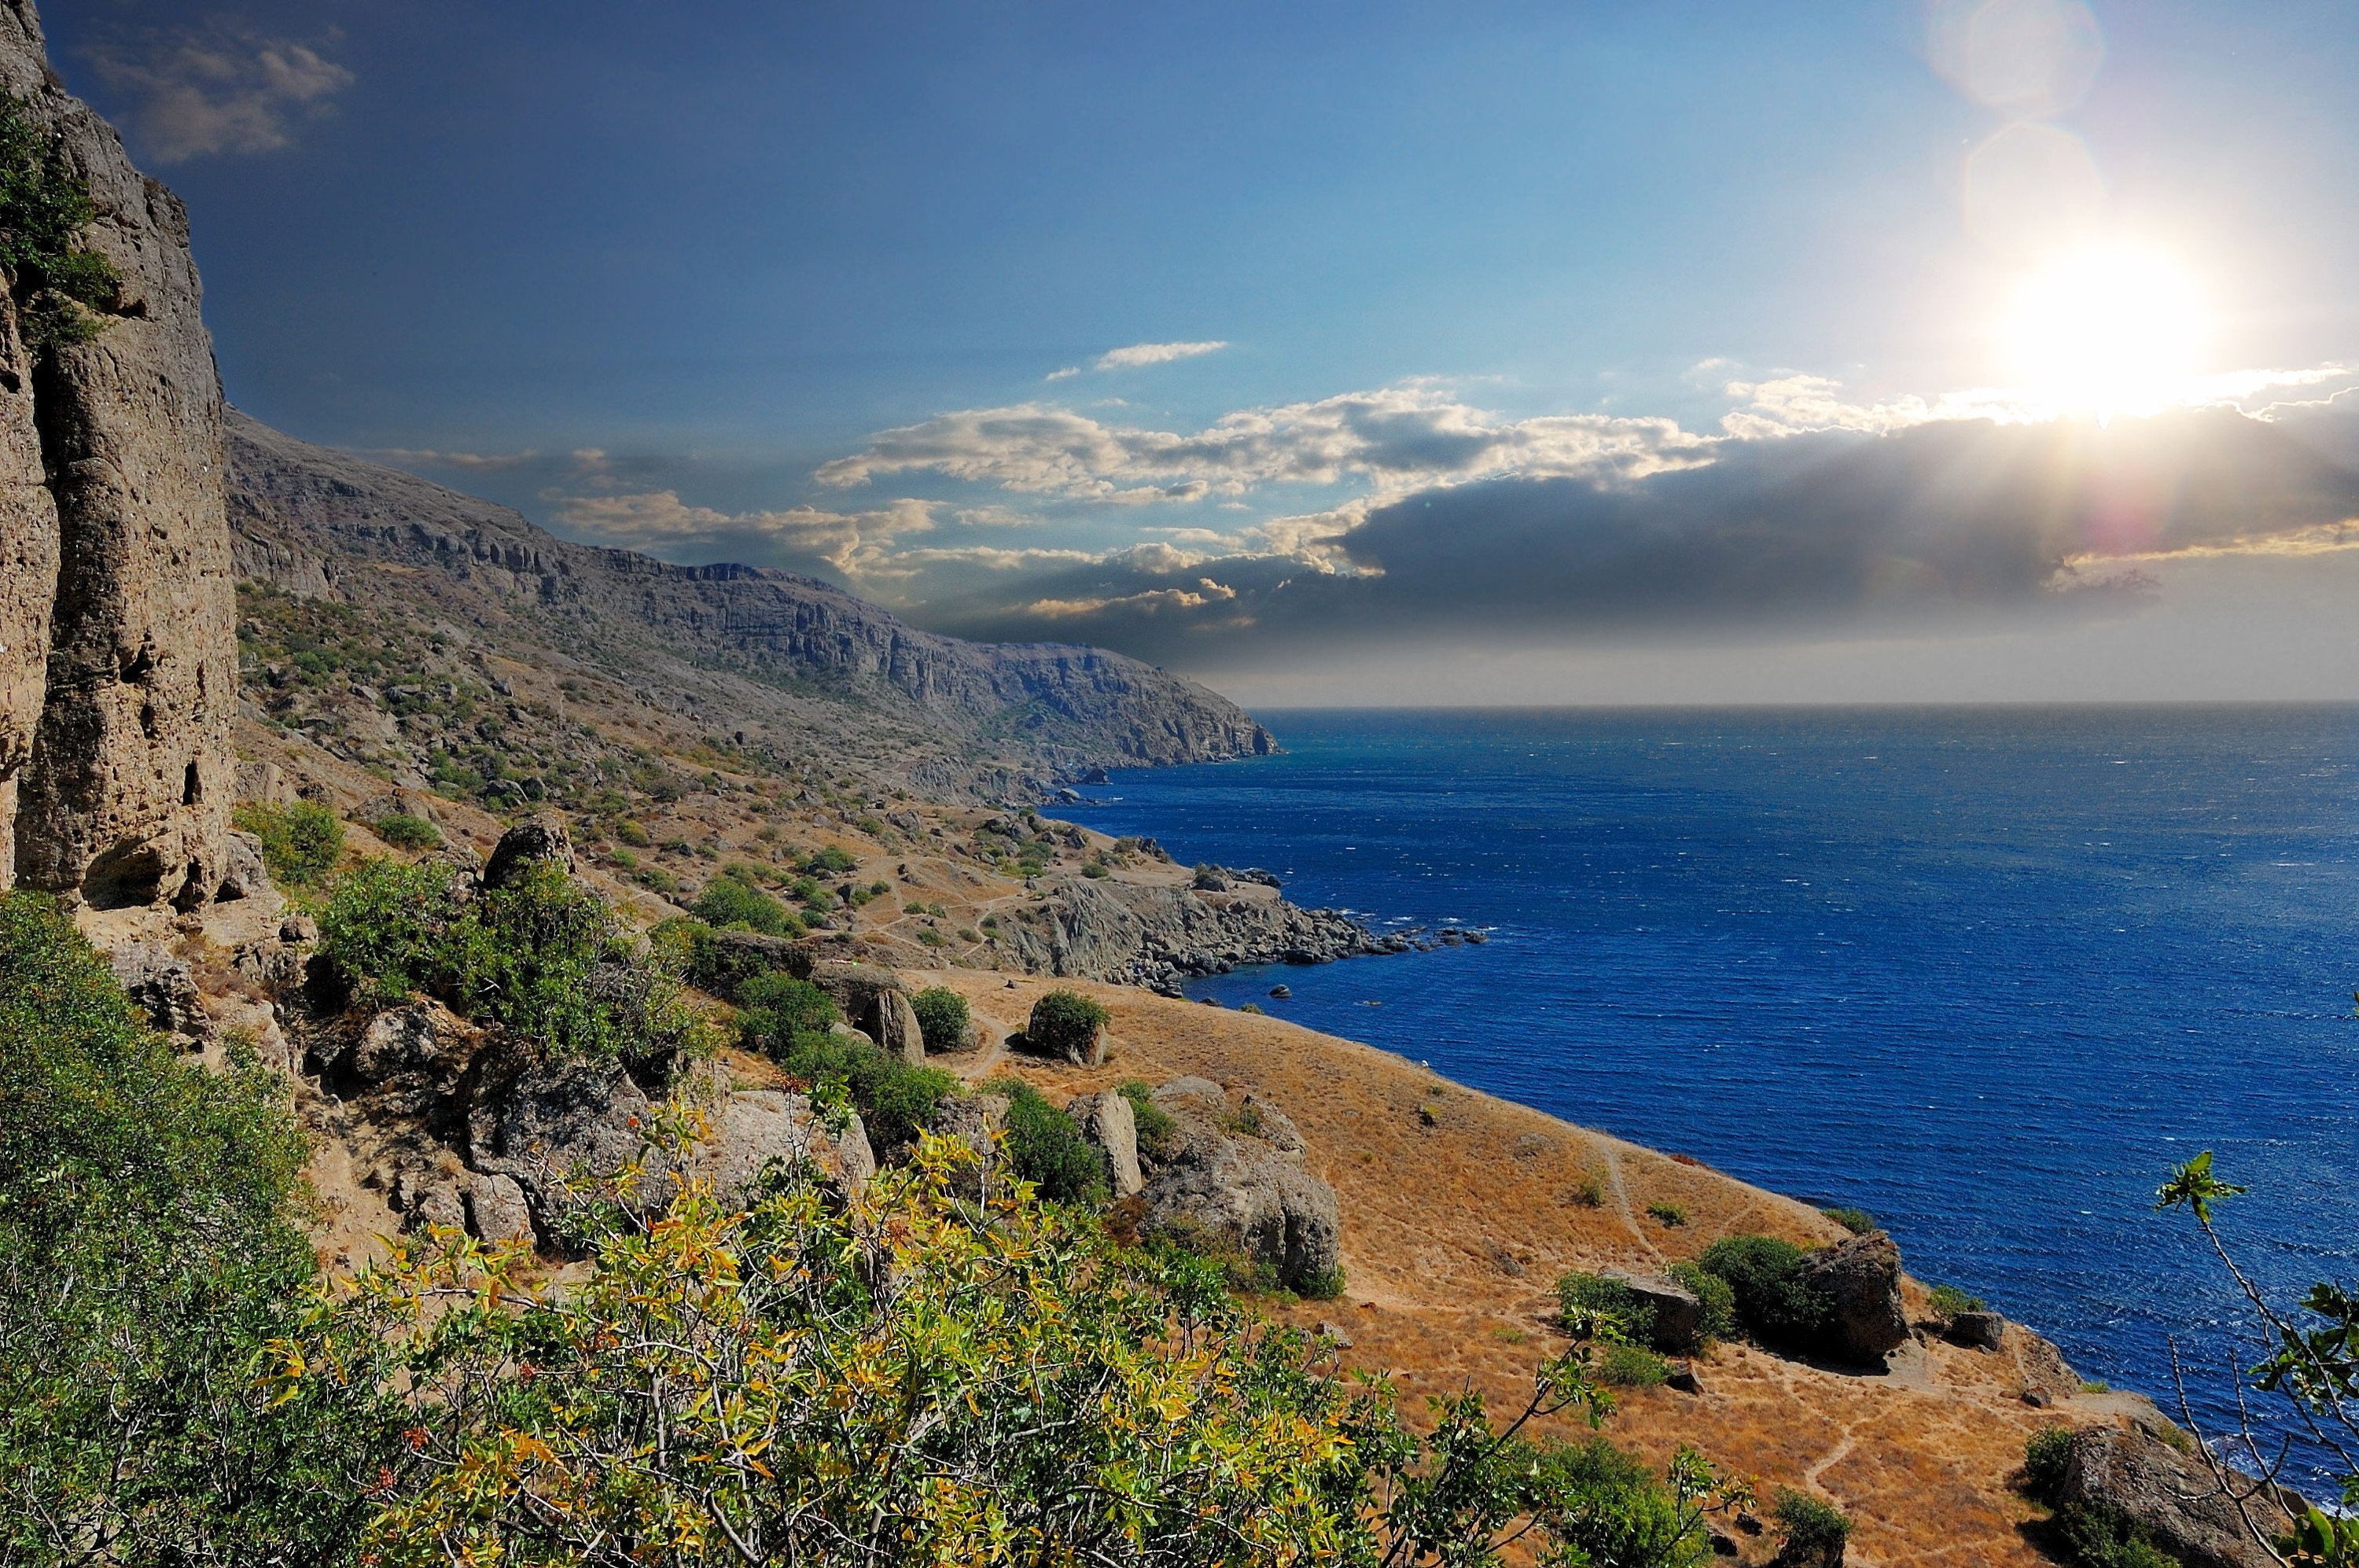
body of water, coast, sky, nature, sea, coastal and oceanic landforms, headland, natural landscape, promontory, cliff, shore, mountain, wilderness, cape, bay, terrain, cloud, ocean, klippe, beach, rock, tourism, sunlight, horizon, vacation, hill, landscape, cove, national park, plant, peninsula, inlet, road